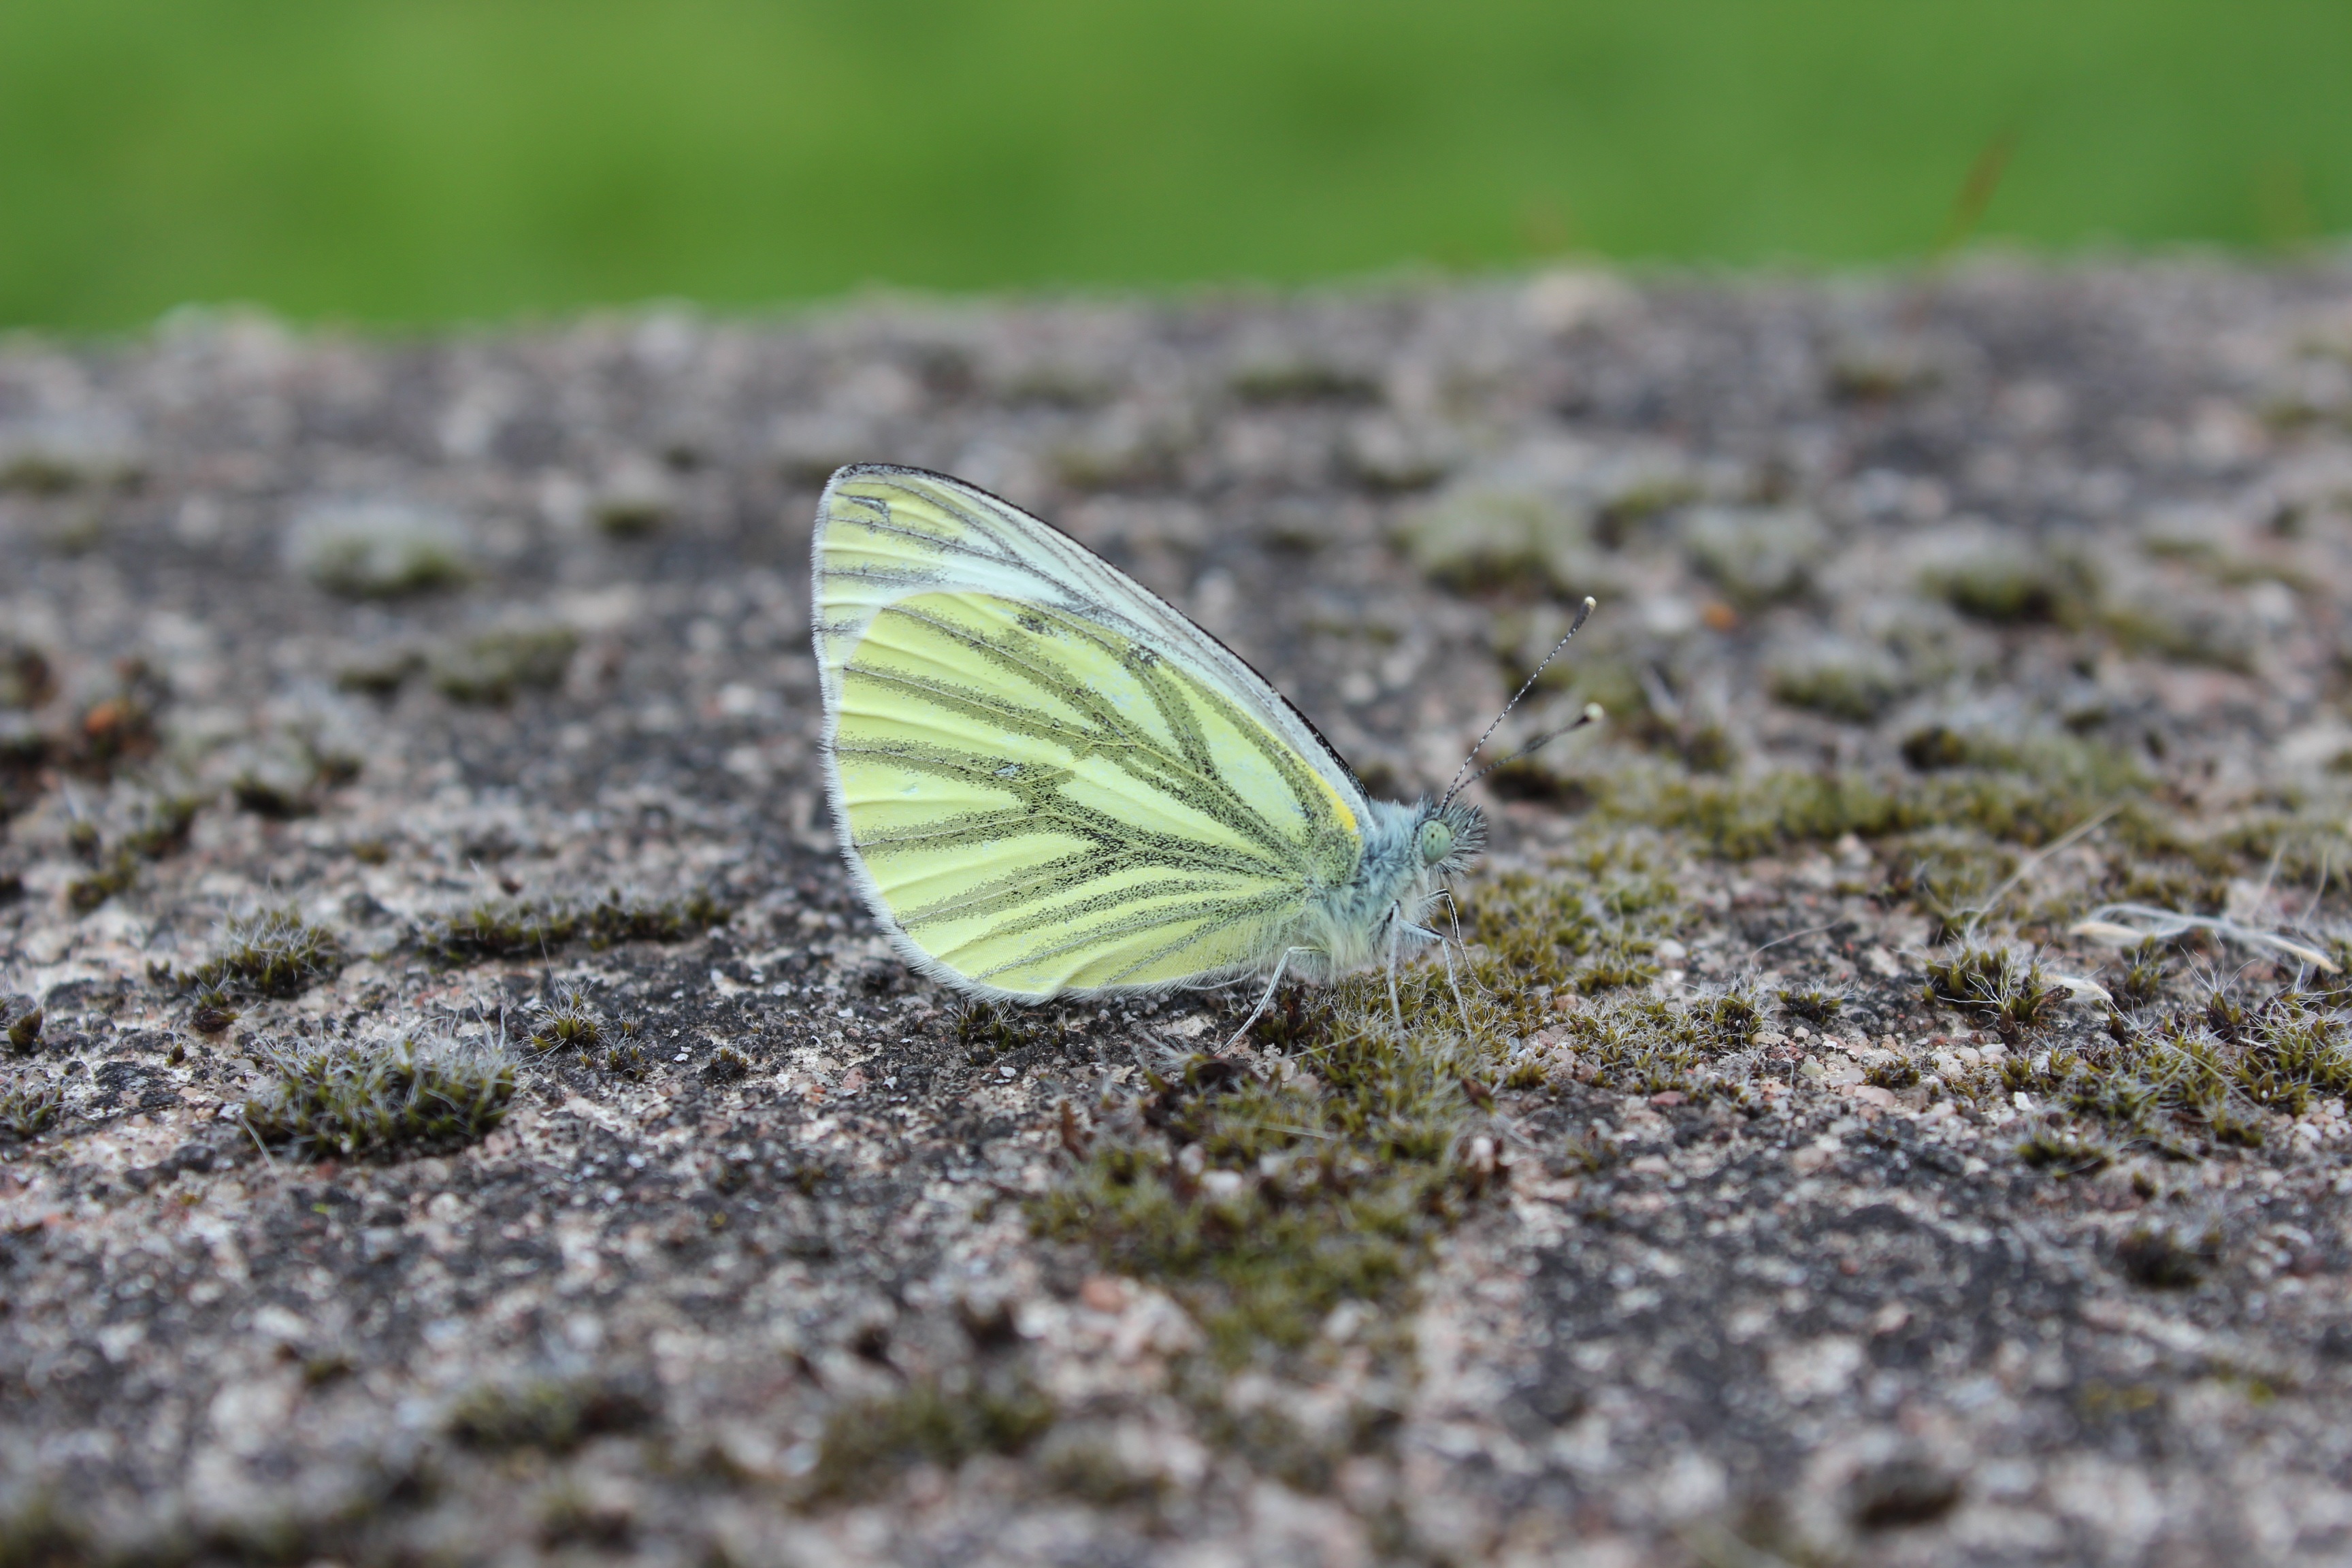
nature, grass, wing, lawn, photography, leaf, flower, wildlife, green, insect, botany, moth, butterfly, yellow, garden, flora, fauna, invertebrate, close up, macro photography, arthropod, pollinator, moths and butterflies, lycaenid